Marco Reus

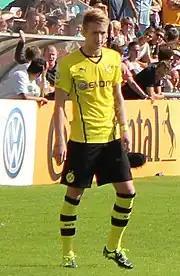

On 27 July 2013, in the 2013 DFL-Supercup against Bayern Munich, Reus netted the game's opening goal and later rounded off the scoring, as Borussia Dortmund claimed a 4–2 victory to lift the trophy. On 18 August, Reus converted a penalty kick which rounded off the scoring as Dortmund defeated Eintracht Braunschweig 2–1 at the Signal Iduna Park in the second game of Dortmund's 2013–14 league campaign. He then scored a brace against SC Freiburg, one from the penalty spot, and started the season hitting impressive form. Reus had confirmed he would be Dortmund's penalty taker for the season, though despite winning a penalty against 1860 Munich in the DFB Pokal, he allowed teammate Pierre-Emerick Aubameyang in taking the penalty which propelled the Borussia-based club into the next round of the competition. On 1 November, Reus scored a goal for Dortmund in a 6–1 league win against VfB Stuttgart.